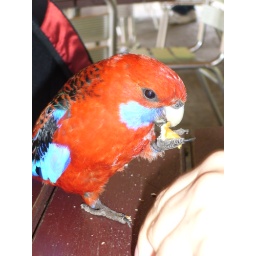
parrot eating pretzels, outside Jenolan Caves in the Blue Mountains of Australia